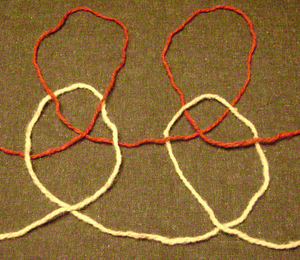
Comme le tissage, le tricot est une technique utilisée pour fabriquer une étoffe à partir d'un fil. Le tricot est constitué de boucles, appelées mailles, passées l'une dans l'autre. Les mailles actives sont tenues sur des aiguilles jusqu'à ce qu'elles puissent être bloquées par le passage d'une nouvelle maille à travers elles.